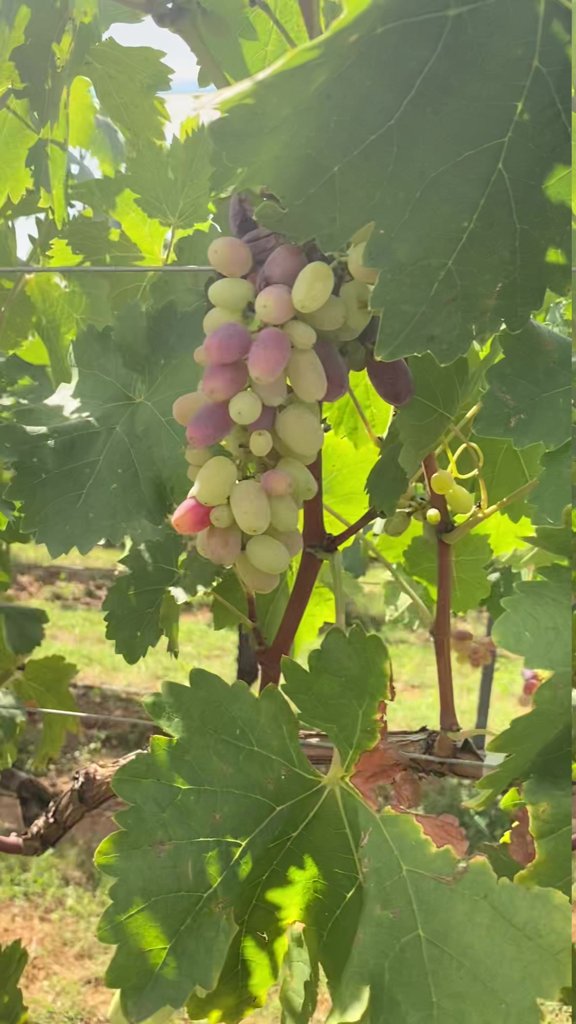
Berries visible: 56
Grape clusters: 2